Lille Kirkestræde 1

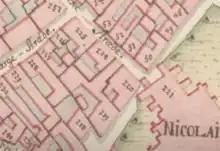
No. 200 and No. 224 seen on a detail from Christian Gedde's map of the East Quarter, 1757.

In the late 17th century, the site was made up of two separate properties. The corner property was listed as No. 188 in the East Quarter in 1689, owned by Christian Casuben. The other property was listed as No. 189, owned by tailor Ole Pedersen. The old No. 177 was listed as No. 220 in 1756 and owned by joiner Hans David Mein. The old No. 189 was listed as No. 224 in 1756, owned by Ole Bodelsen.